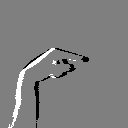
ASL letter: g